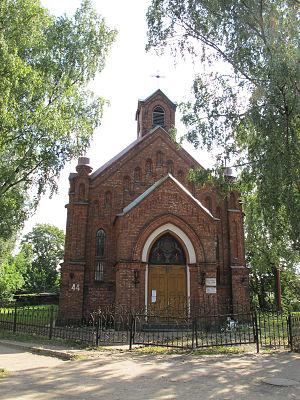
L'église Saint-Nicolas est une petite église néogothique, monument protégé de la ville de Louga près de Saint-Pétersbourg dans l'oblast de Léningrad. Cette église de rite catholique a été rendue au culte en 1996. Elle dépend du doyenné du nord-ouest appartenant à l'archidiocèse de Moscou.